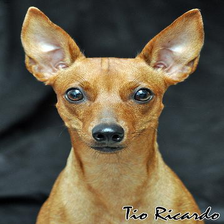
Species: dog
Breed: miniature pinscher